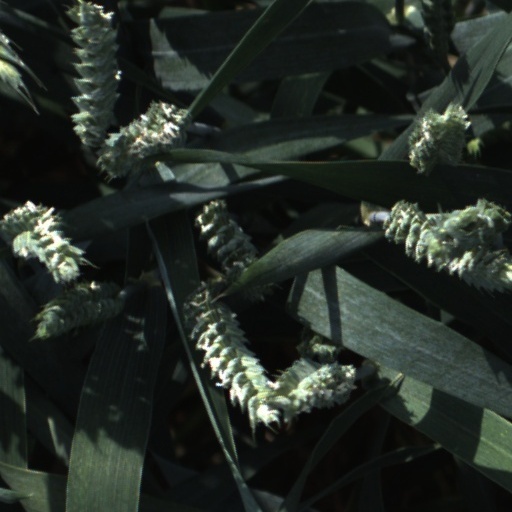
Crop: wheat